Jordi Sebastià

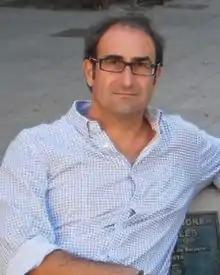

Jordi Sebastià i Talavera (born 1966) is a Spanish professor and politician. He was the mayor of Burjassot (2011–2014) and a Member of the European Parliament (2014–2016).